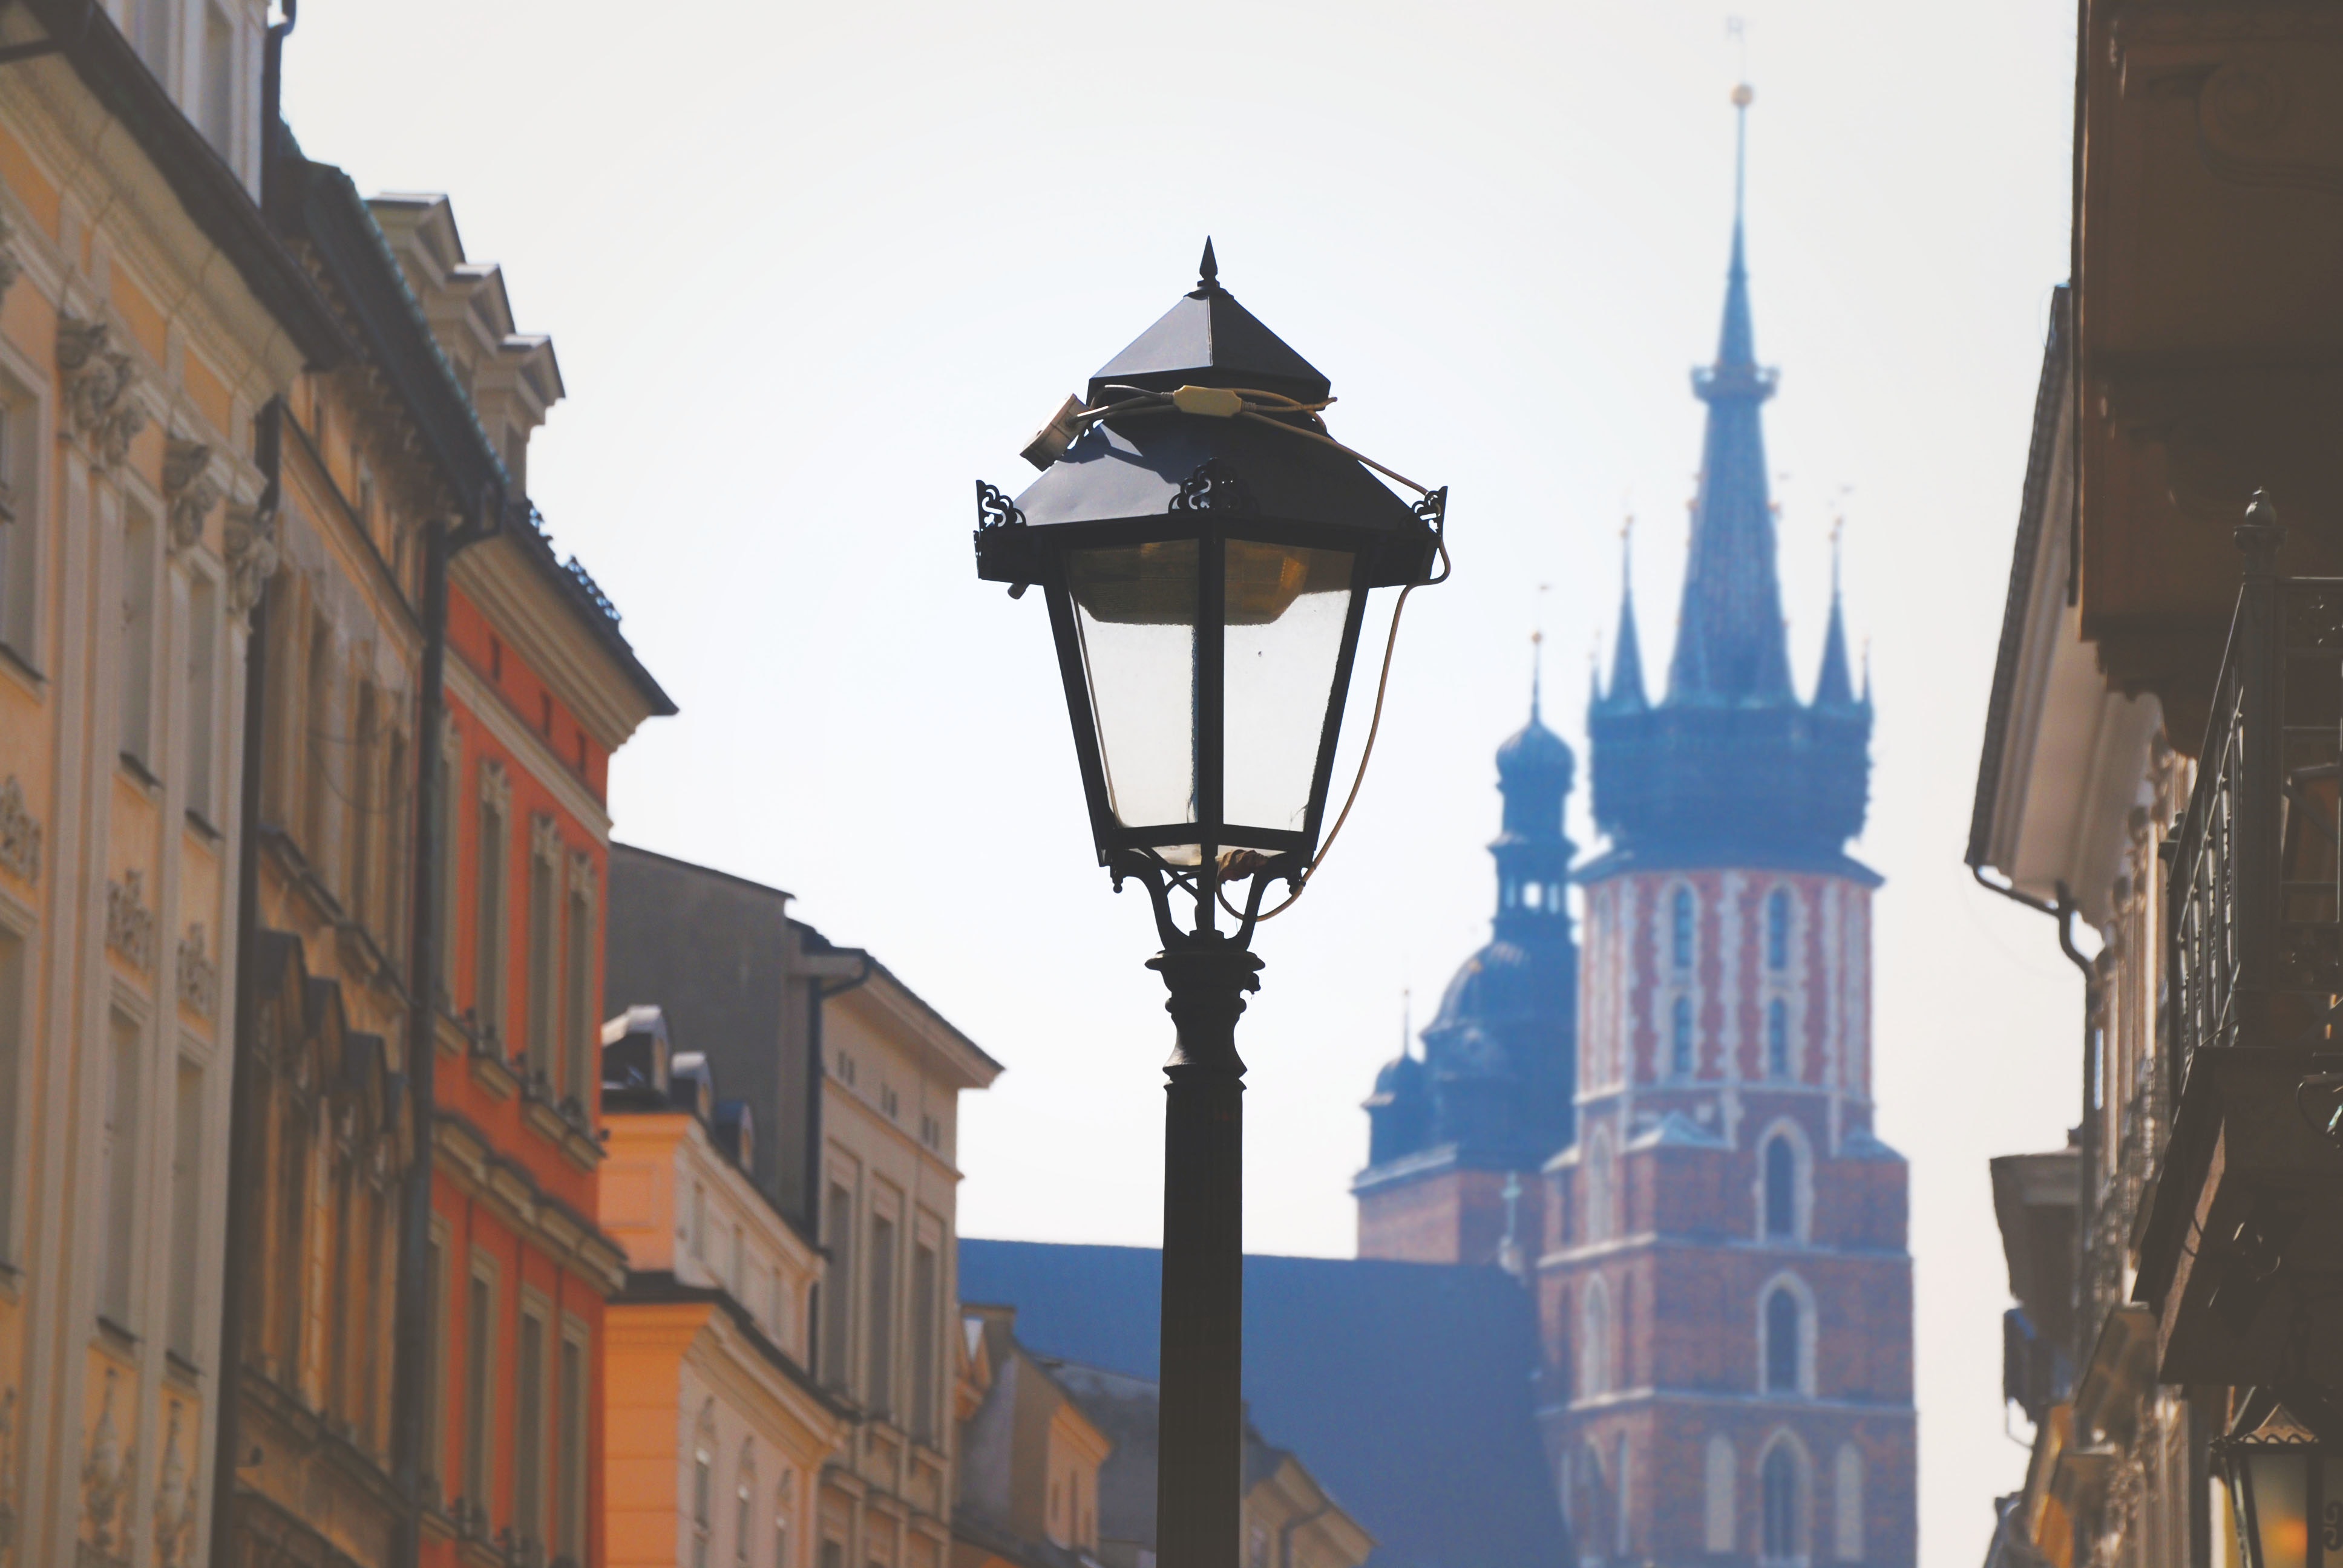
street light, light fixture, landmark, lighting, town, sky, light, architecture, city, lamp, spire, urban area, steeple, wall, building, tower, Material property, sunlight, interior design, turret, facade, street, metropolis, tourism, medieval architecture, downtown